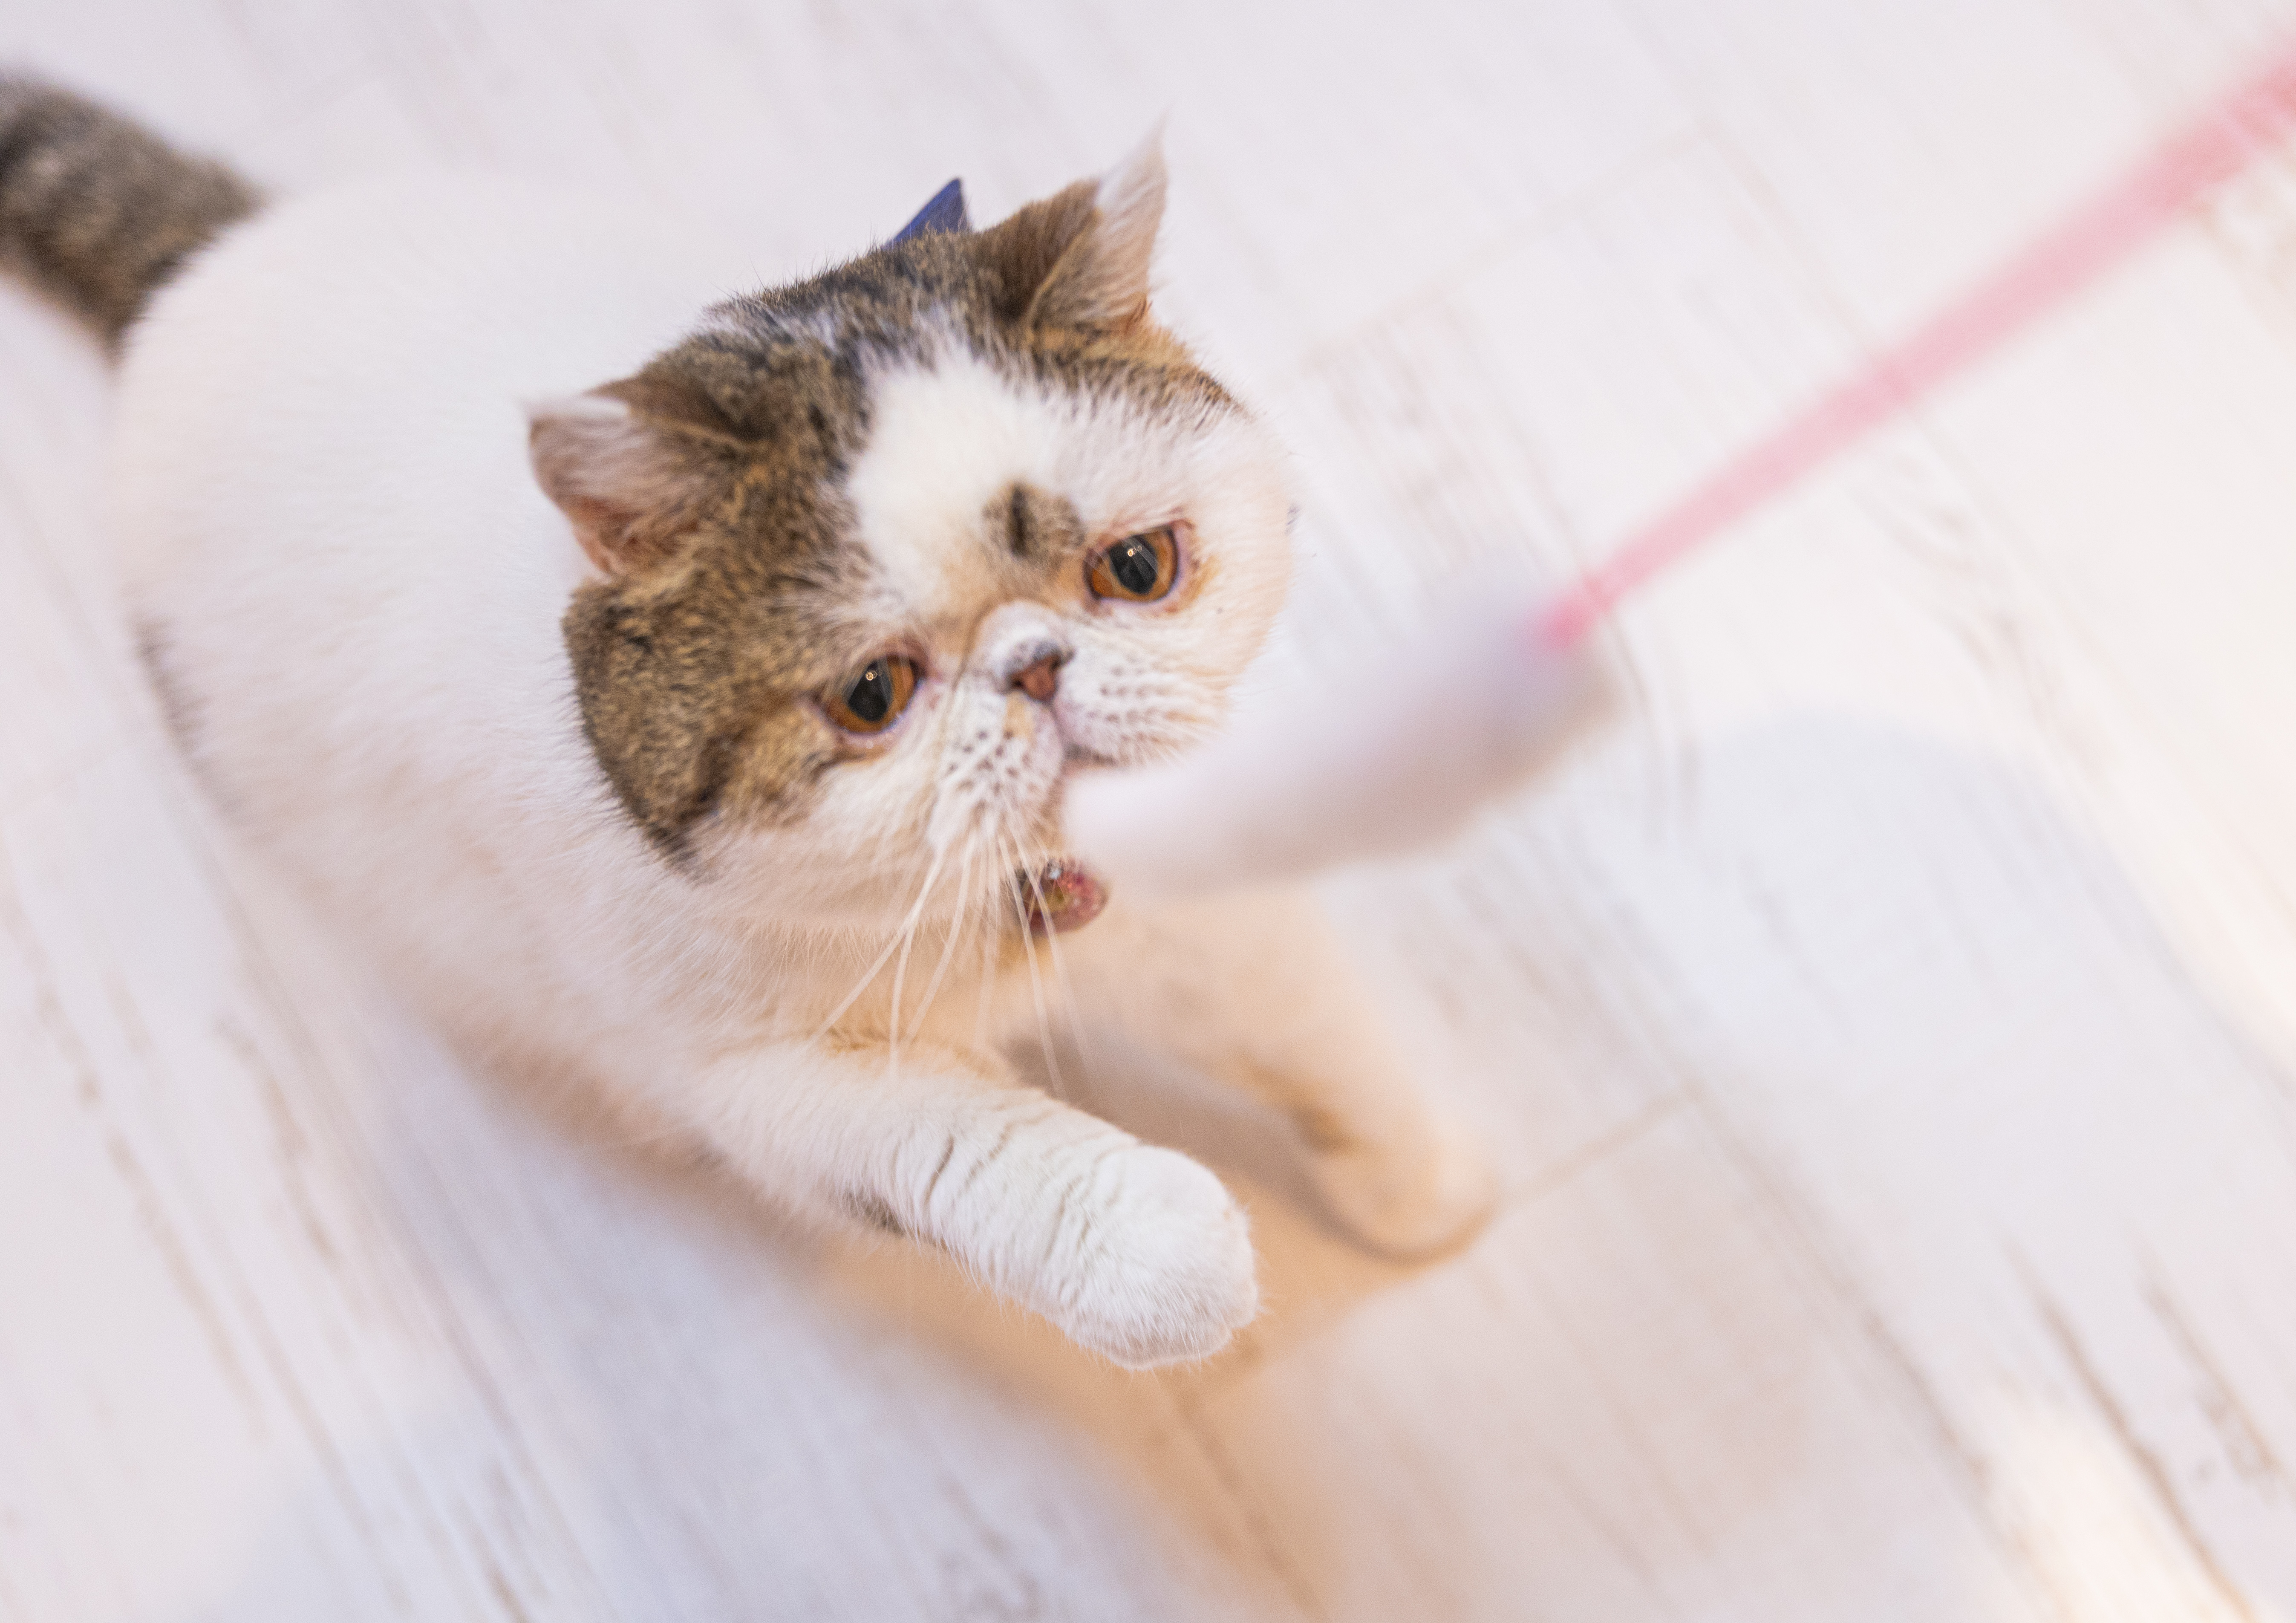
cat, mammal, small to medium sized cats, felidae, whiskers, skin, carnivore, eye, nose, kitten, fur, snout, persian, ear, fawn, norwegian forest cat, munchkin, british semi longhair, paw